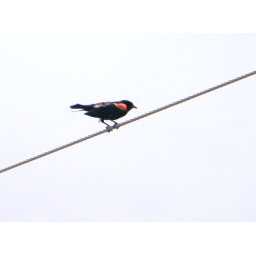
Here is a red winged black bird. There were entire flocks of them flying around and singing.